Southern American English phonology

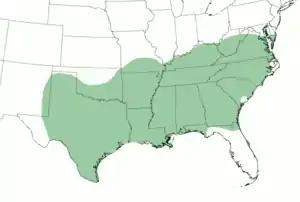
Based upon the 2006 "Atlas of North American English", the darkest color indicates cities with a high degree of Southern accent features, the medium color those with a middling degree, and the lightest color those with a low degree.

The phonology of Southern American English, known in the United States as a Southern accent or simply Southern, is the sound system of the modern Southern regional dialect of American English.